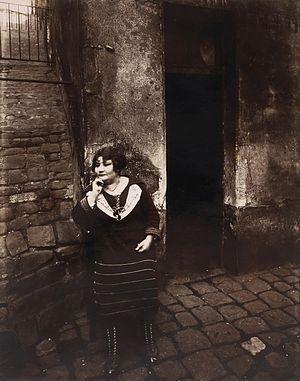
La prostitution à Paris, avec ses établissements dédiés, la prostitution de rue ou la cyberprostitution est issue d’une longue histoire mais aussi d’une modernité propre à la capitale française. Les prostitués sont essentiellement des femmes mais comprennent aussi des personnes transgenres et des hommes.
L’histoire de la prostitution en France présente des similitudes avec l'histoire de la prostitution dans d'autres pays d'Europe, à savoir une succession de périodes de tolérance et de répression, avec toutefois des particularités telles qu'une relativement longue période de tolérance des lupanars.